Francis Coquelin

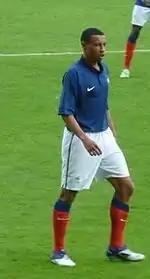
Coquelin whilst featuring for France U21s

Coquelin is a France youth international having earned caps for the under-17s, under-18s, under-19s, under-20s and under-21s. Coquelin played a key role in France winning the 2010 UEFA European Under-19 Championship, starting four of France's five matches. In the semi-final against Croatia, Coquelin skipped past three challenges and slipped a pass through for Cédric Bakambu to score the winning goal and put France into the final.